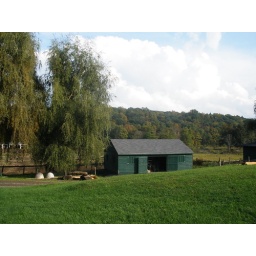
This is towards the left looking over the steering wheel. This green barn is where Prodigy lives.